Clinton Square

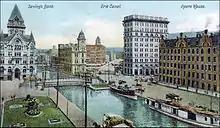
Clinton Square next to the Erie Canal circa 1905: "Syracuse Savings Bank" on left, "Gridley Building" in center and "Wieting Opera House" on far right - The tall building (center on right) is the "Onondaga County Savings Bank"

Clinton Square's development is directly tied to the development of Syracuse as a city; the first lot sold was in the area. As it was at the intersection of Salina and Genesee Streets, the square was an early crossroads. From 1806 to 1844 the area around the intersection featured the Mansion House, an inn first known as the South Salina House and constructed by Henry Bogardus. The crossroads were initially known as Bogardus' Corners. Bogardus's building was purchased by Sterling Cossit in 1815; by this point it was a tavern, the city's first. Cossit, who took over operation of the Mansion House, lent his name to the corners and they were referred to as Cossits' Corners.